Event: Nepal Earthquake
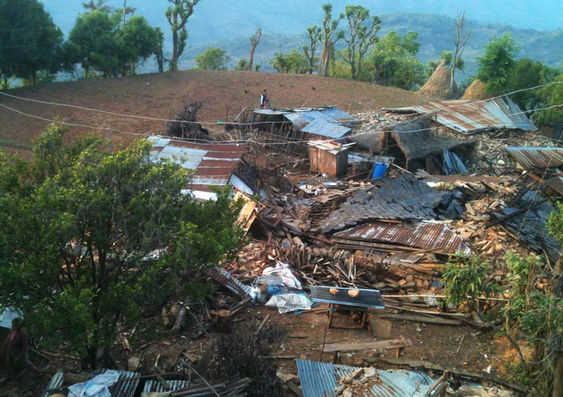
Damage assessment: damage